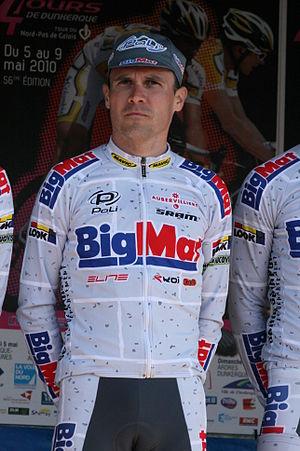
Maxime Méderel lors de la présentation des équipes des 4 jours de Dunkerque 2010
Maxime Méderel est un coureur cycliste français, né le 19 septembre 1980 à Limoges, professionnel de 2005 à 2015.